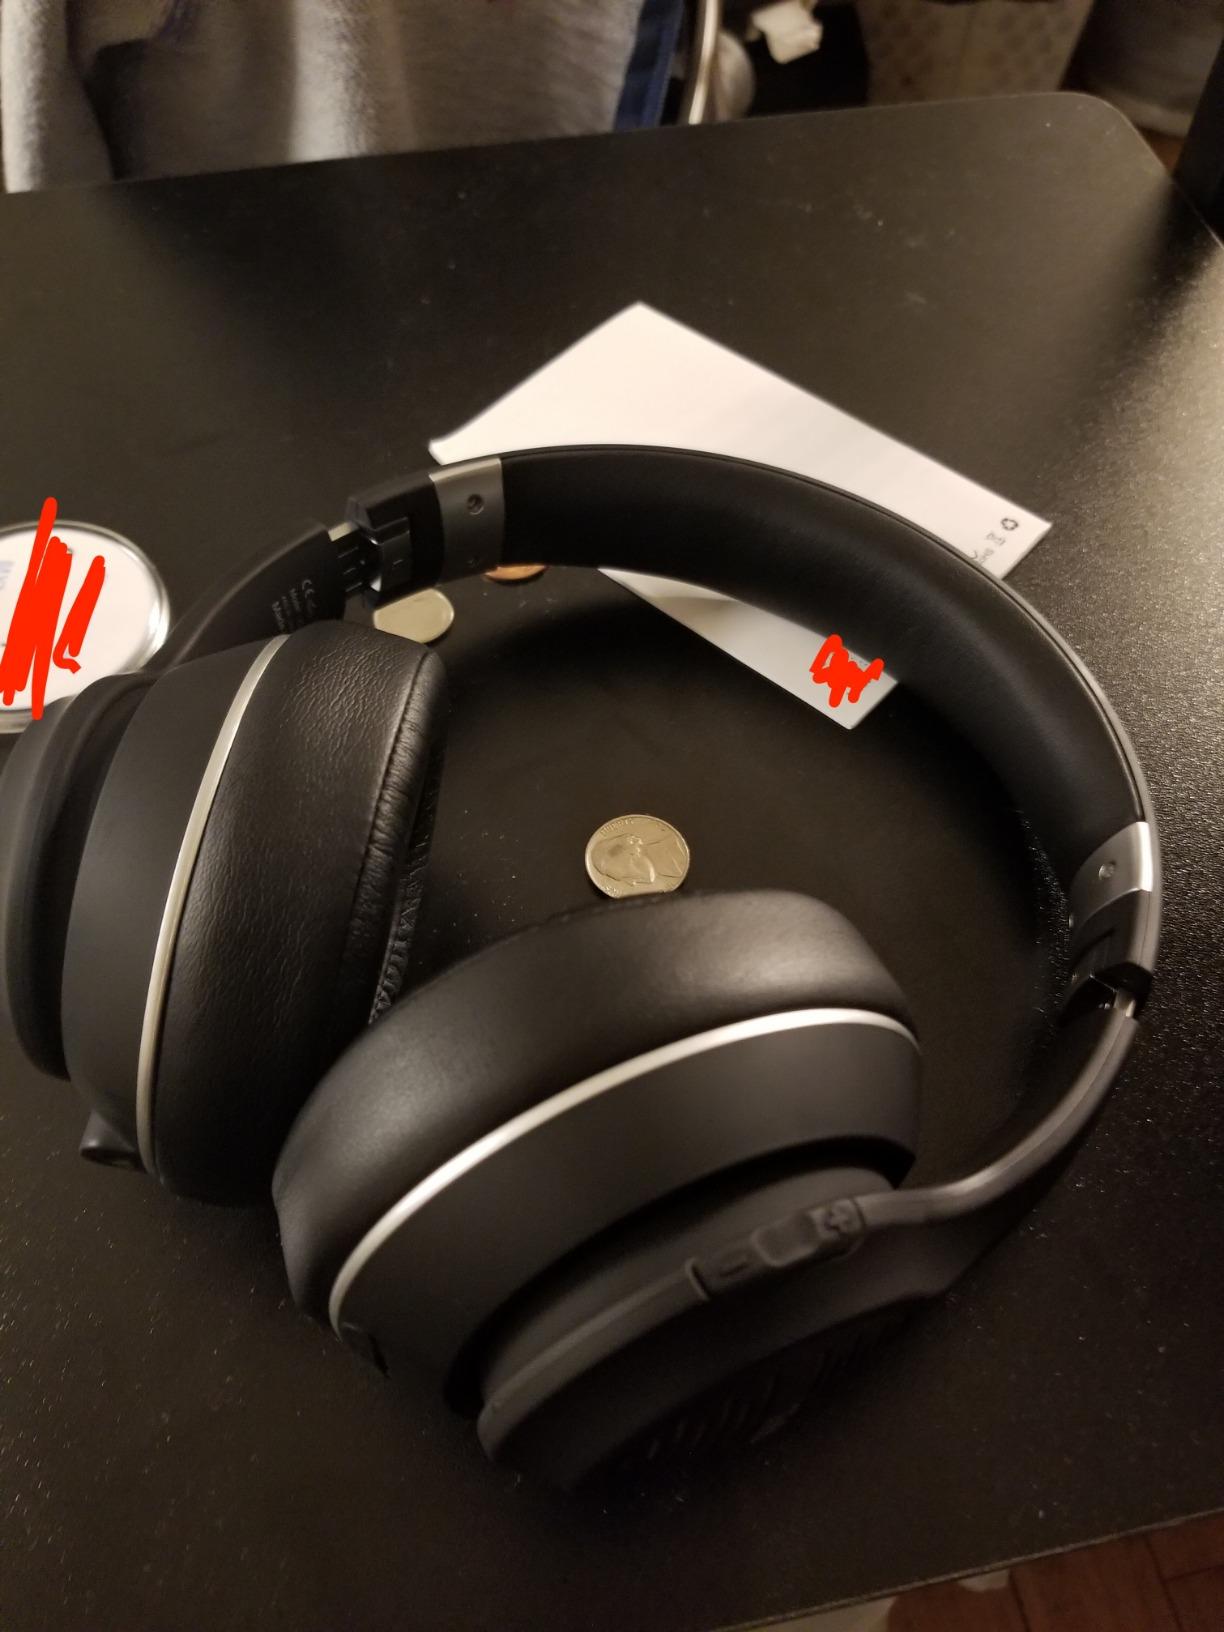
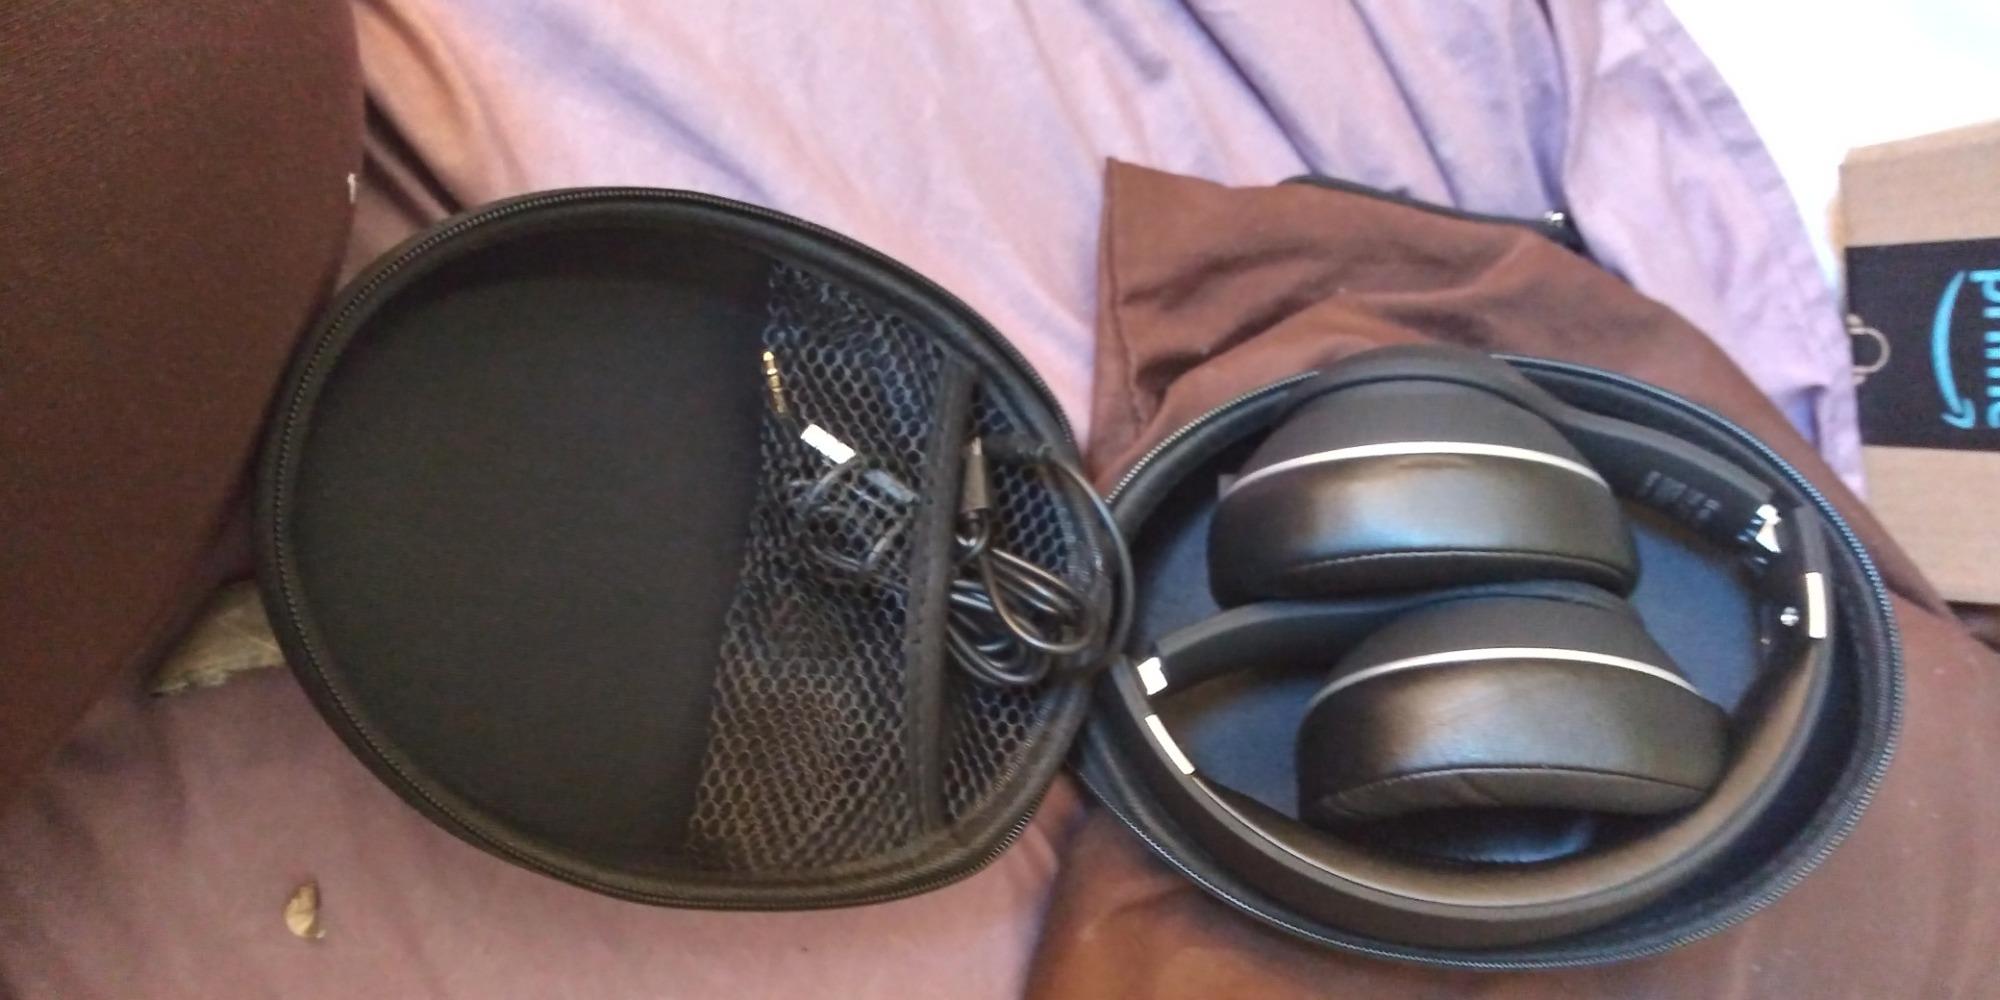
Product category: headphones
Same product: yes